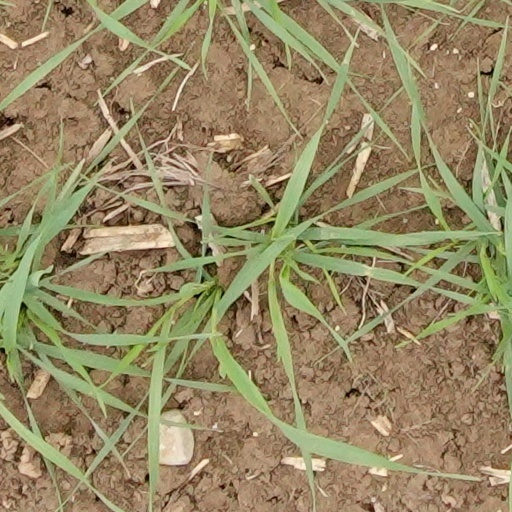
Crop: wheat